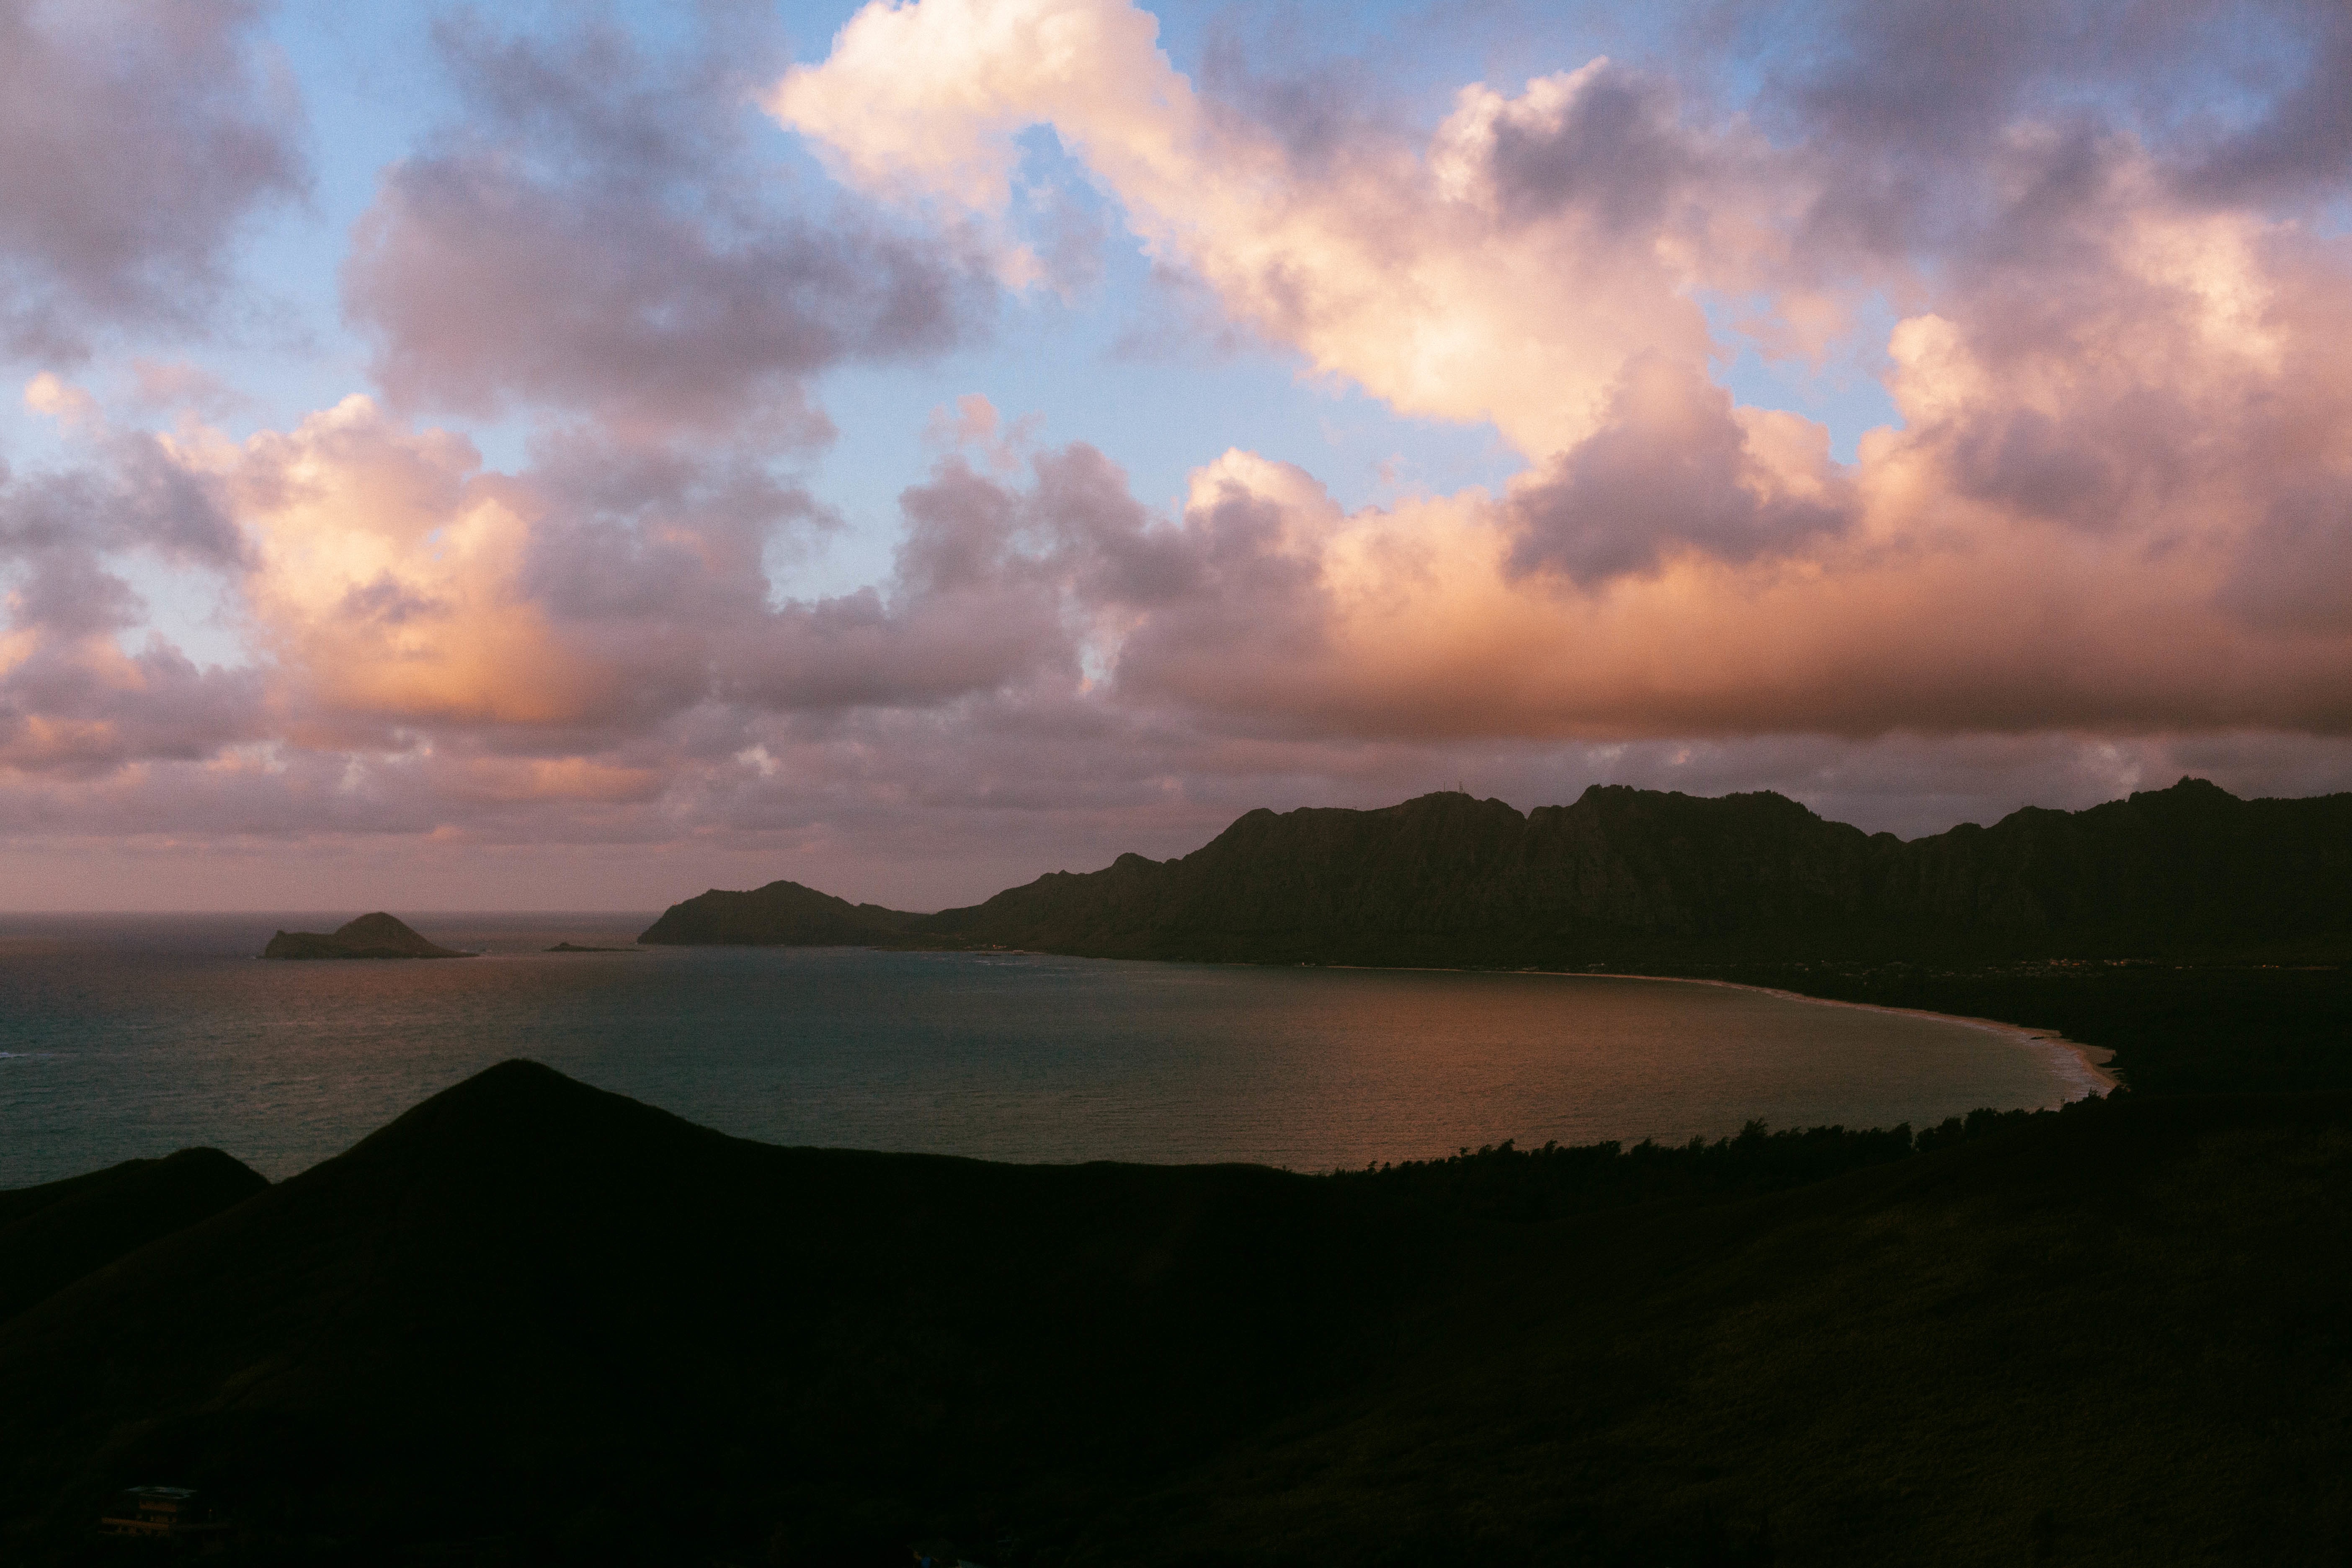
sea, coast, horizon, mountain, cloud, sky, sunrise, sunset, morning, hill, lake, dawn, dusk, evening, reflection, bay, loch, afterglow, atmospheric phenomenon